Lachie Hunter

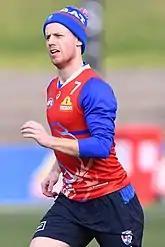
Lachie Hunter at training in 2018

The 2018 AFL season saw Hunter have one of his best seasons yet, obtaining the club's best and fairest award. In round 7, Hunter captained the Bulldogs in their 9-point win over in an AFL match, filling in for the injured captain and vice-captain Easton Wood and Marcus Bontempelli. Hunter, alongside Jack Macrae and Jason Johannisen, was named as best on ground for the Bulldogs, after gathering 34 disposals, 9 marks and 3 tackles. Hunter played his 100th game in the Bulldogs' 54-point loss to in the 18th round of the 2018 AFL season. He collected 28 disposals, took 5 marks and laid 4 tackles, named as one of the team's best on ground in the big loss. Hunter tied his career record for most disposals in a game in a standout performance in the Bulldogs' 7-point win over in round 21, getting 44 disposals. Hunter was rewarded with the Charles Sutton Medal at the end of the season. He collected 191 votes, just 1 vote ahead of second-placed Jack Macrae. Hunter led the club in marks and disposals for the total season, getting 117 and 626 respectively.